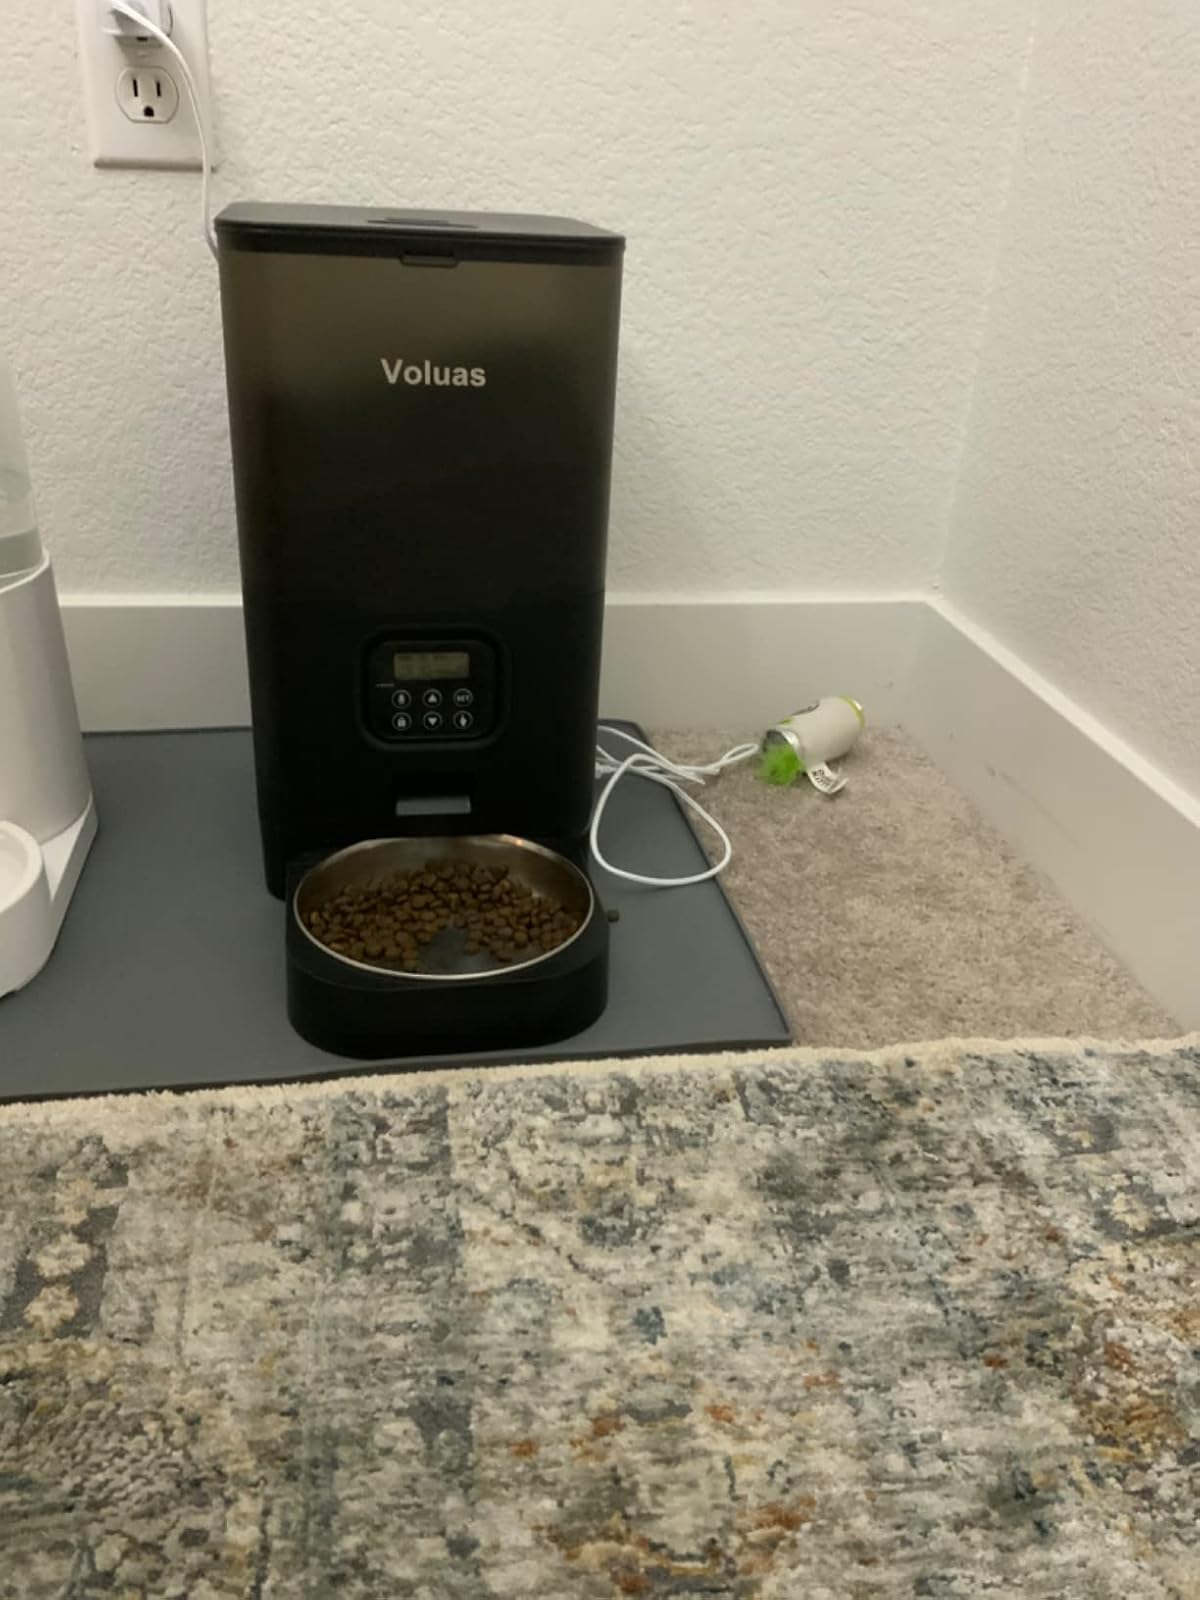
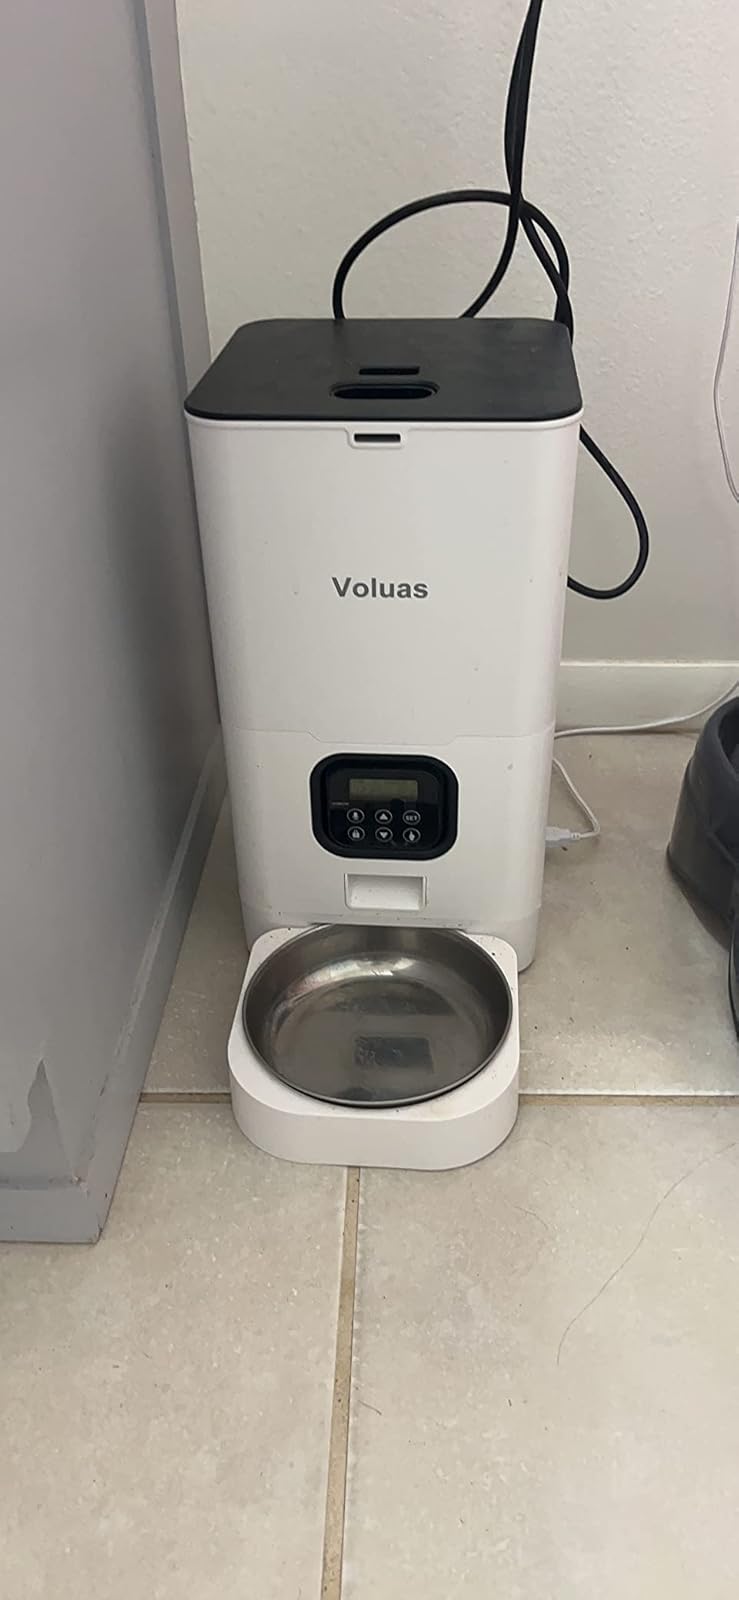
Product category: items_feeder
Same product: no